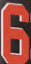
Number: 6